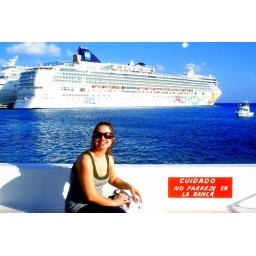
Mandy sitting on a bench in Cozumel, Mexico. There's our ship behind her.